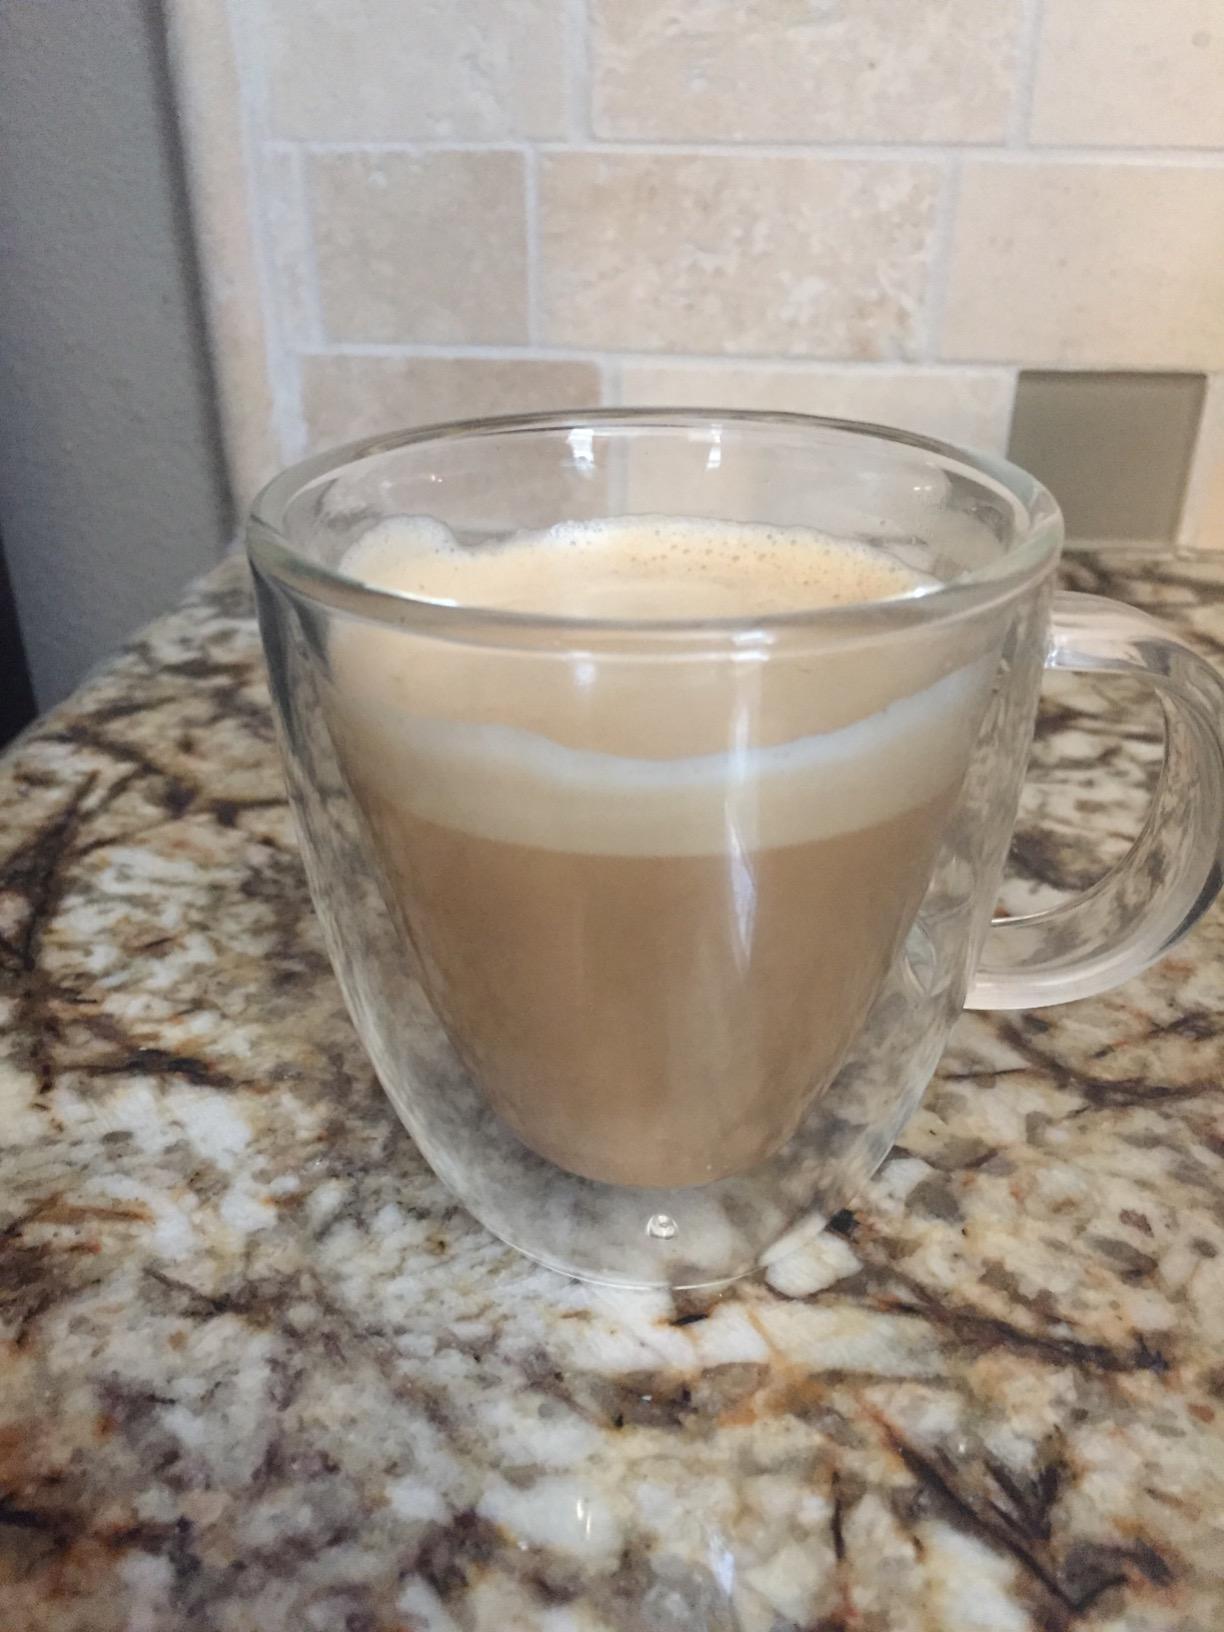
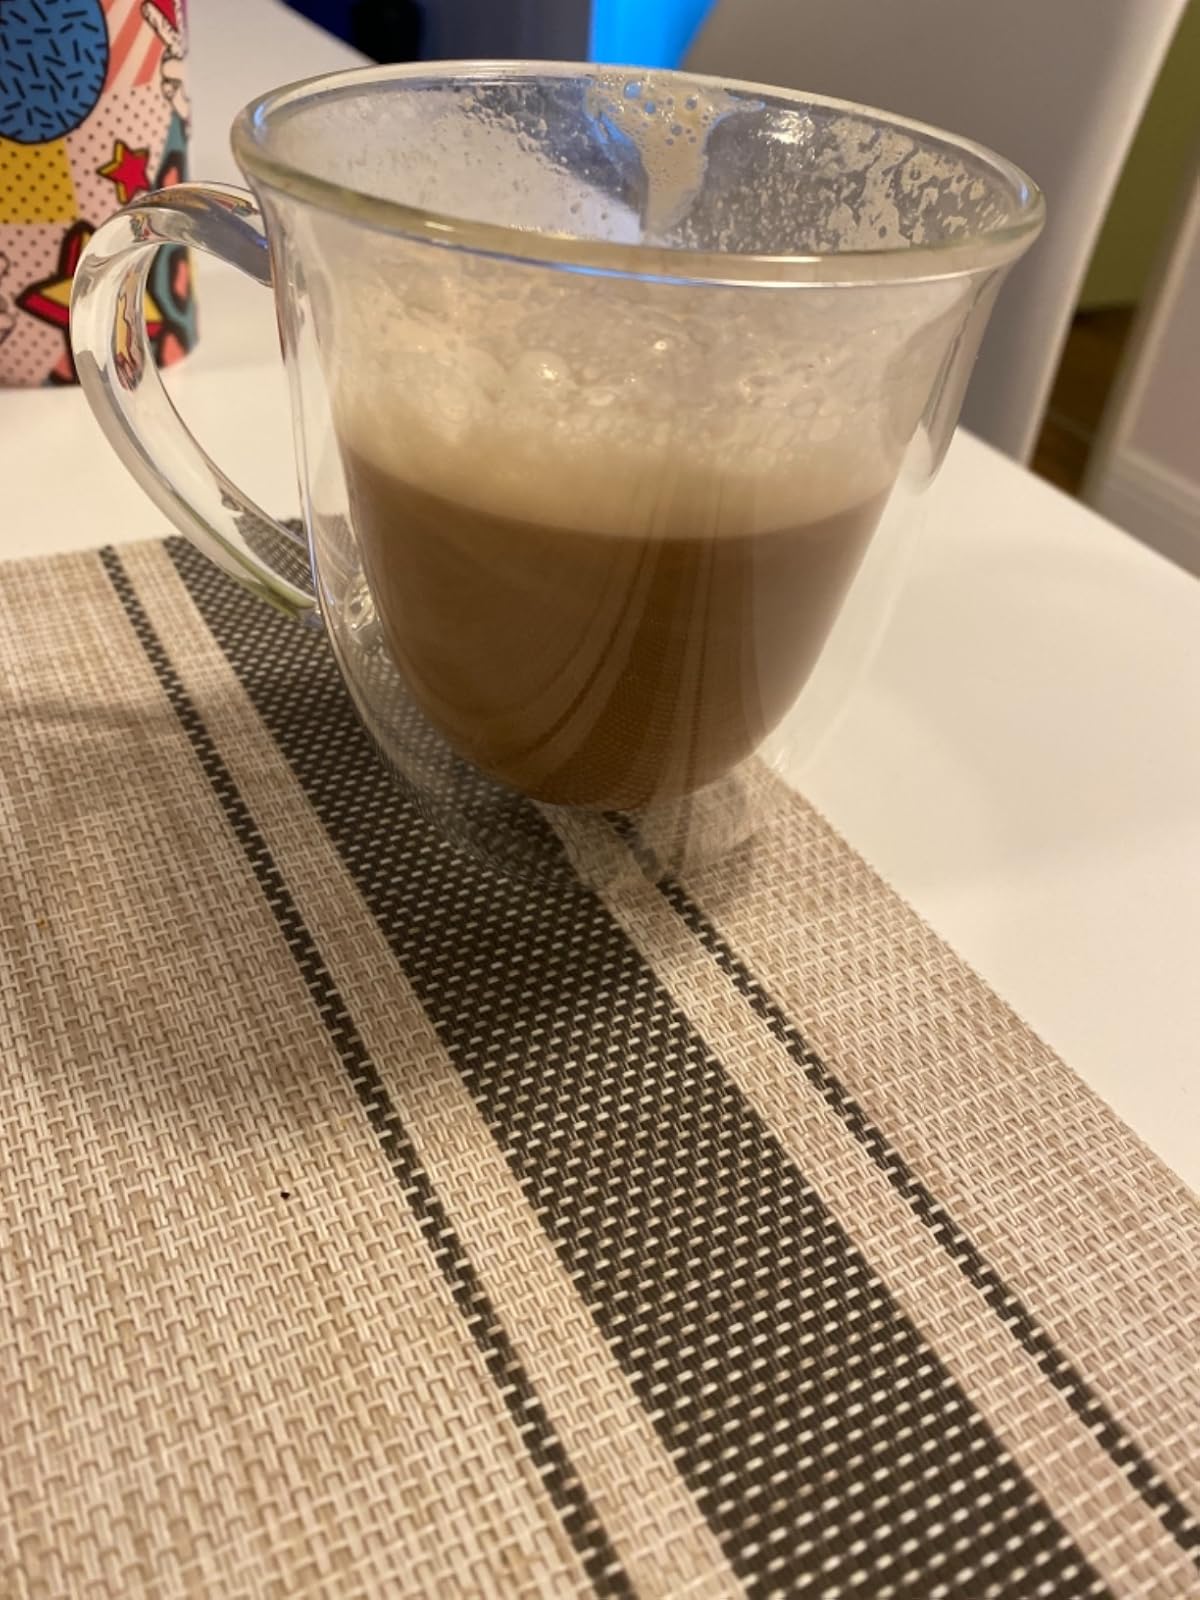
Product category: items_mug
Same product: no